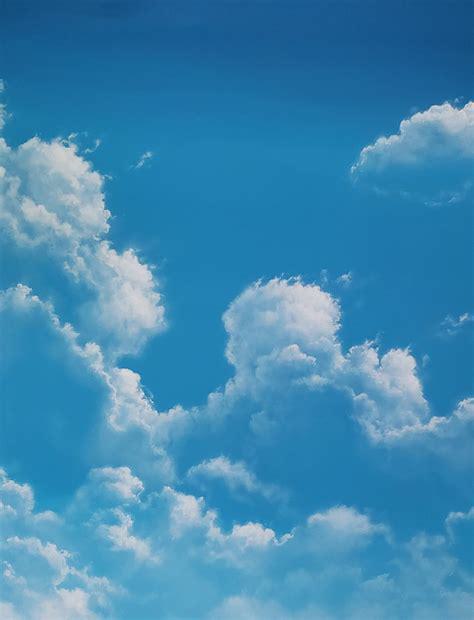
Brand: ON
Model: Cloud